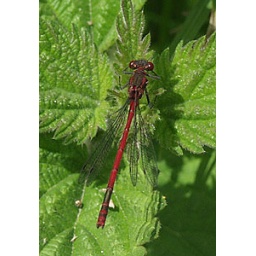
( Pyrrhosoma nymphula ) Several flying gently over a bed of nettles near marshy area near slow stream.